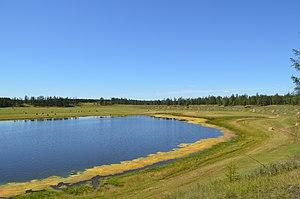
Un alass est une dépression lacustre d’origine thermokarstique dans le pergélisol. Au Québec, l'expression « lac de thermokarst » est préférée.